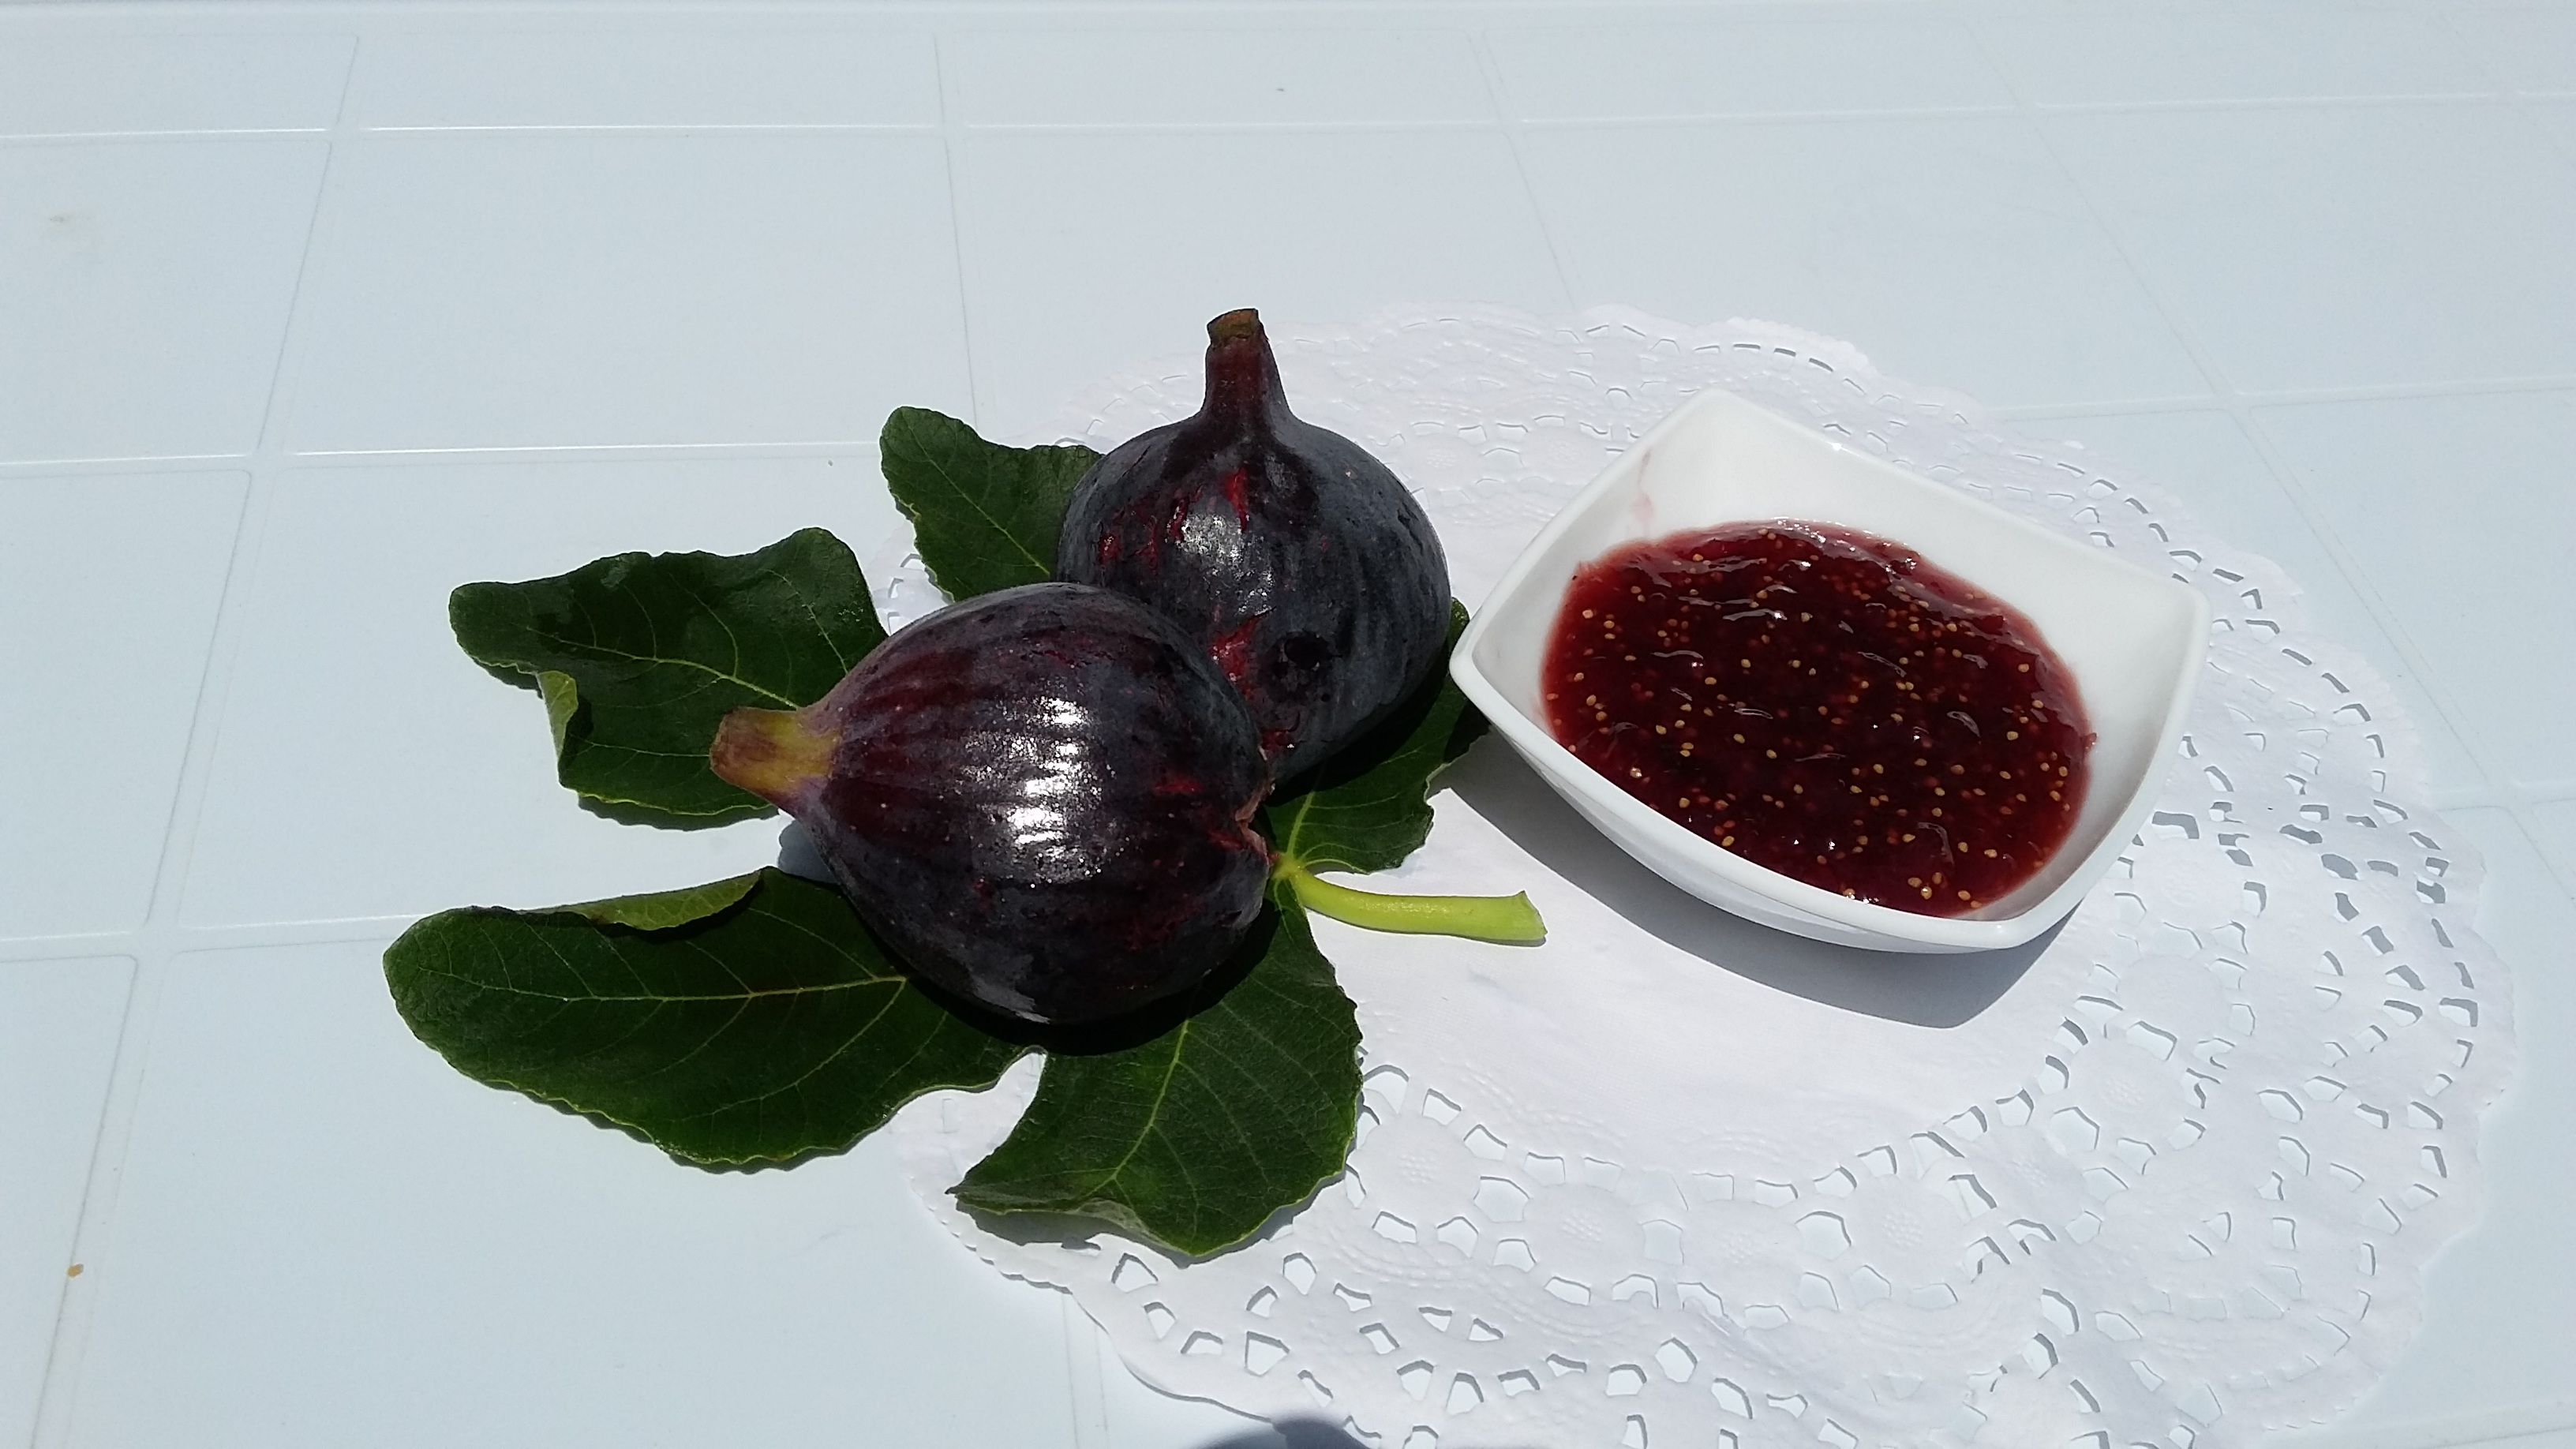
plant, fruit, berry, flower, food, produce, blackberry, strawberry, strawberries, flowering plant